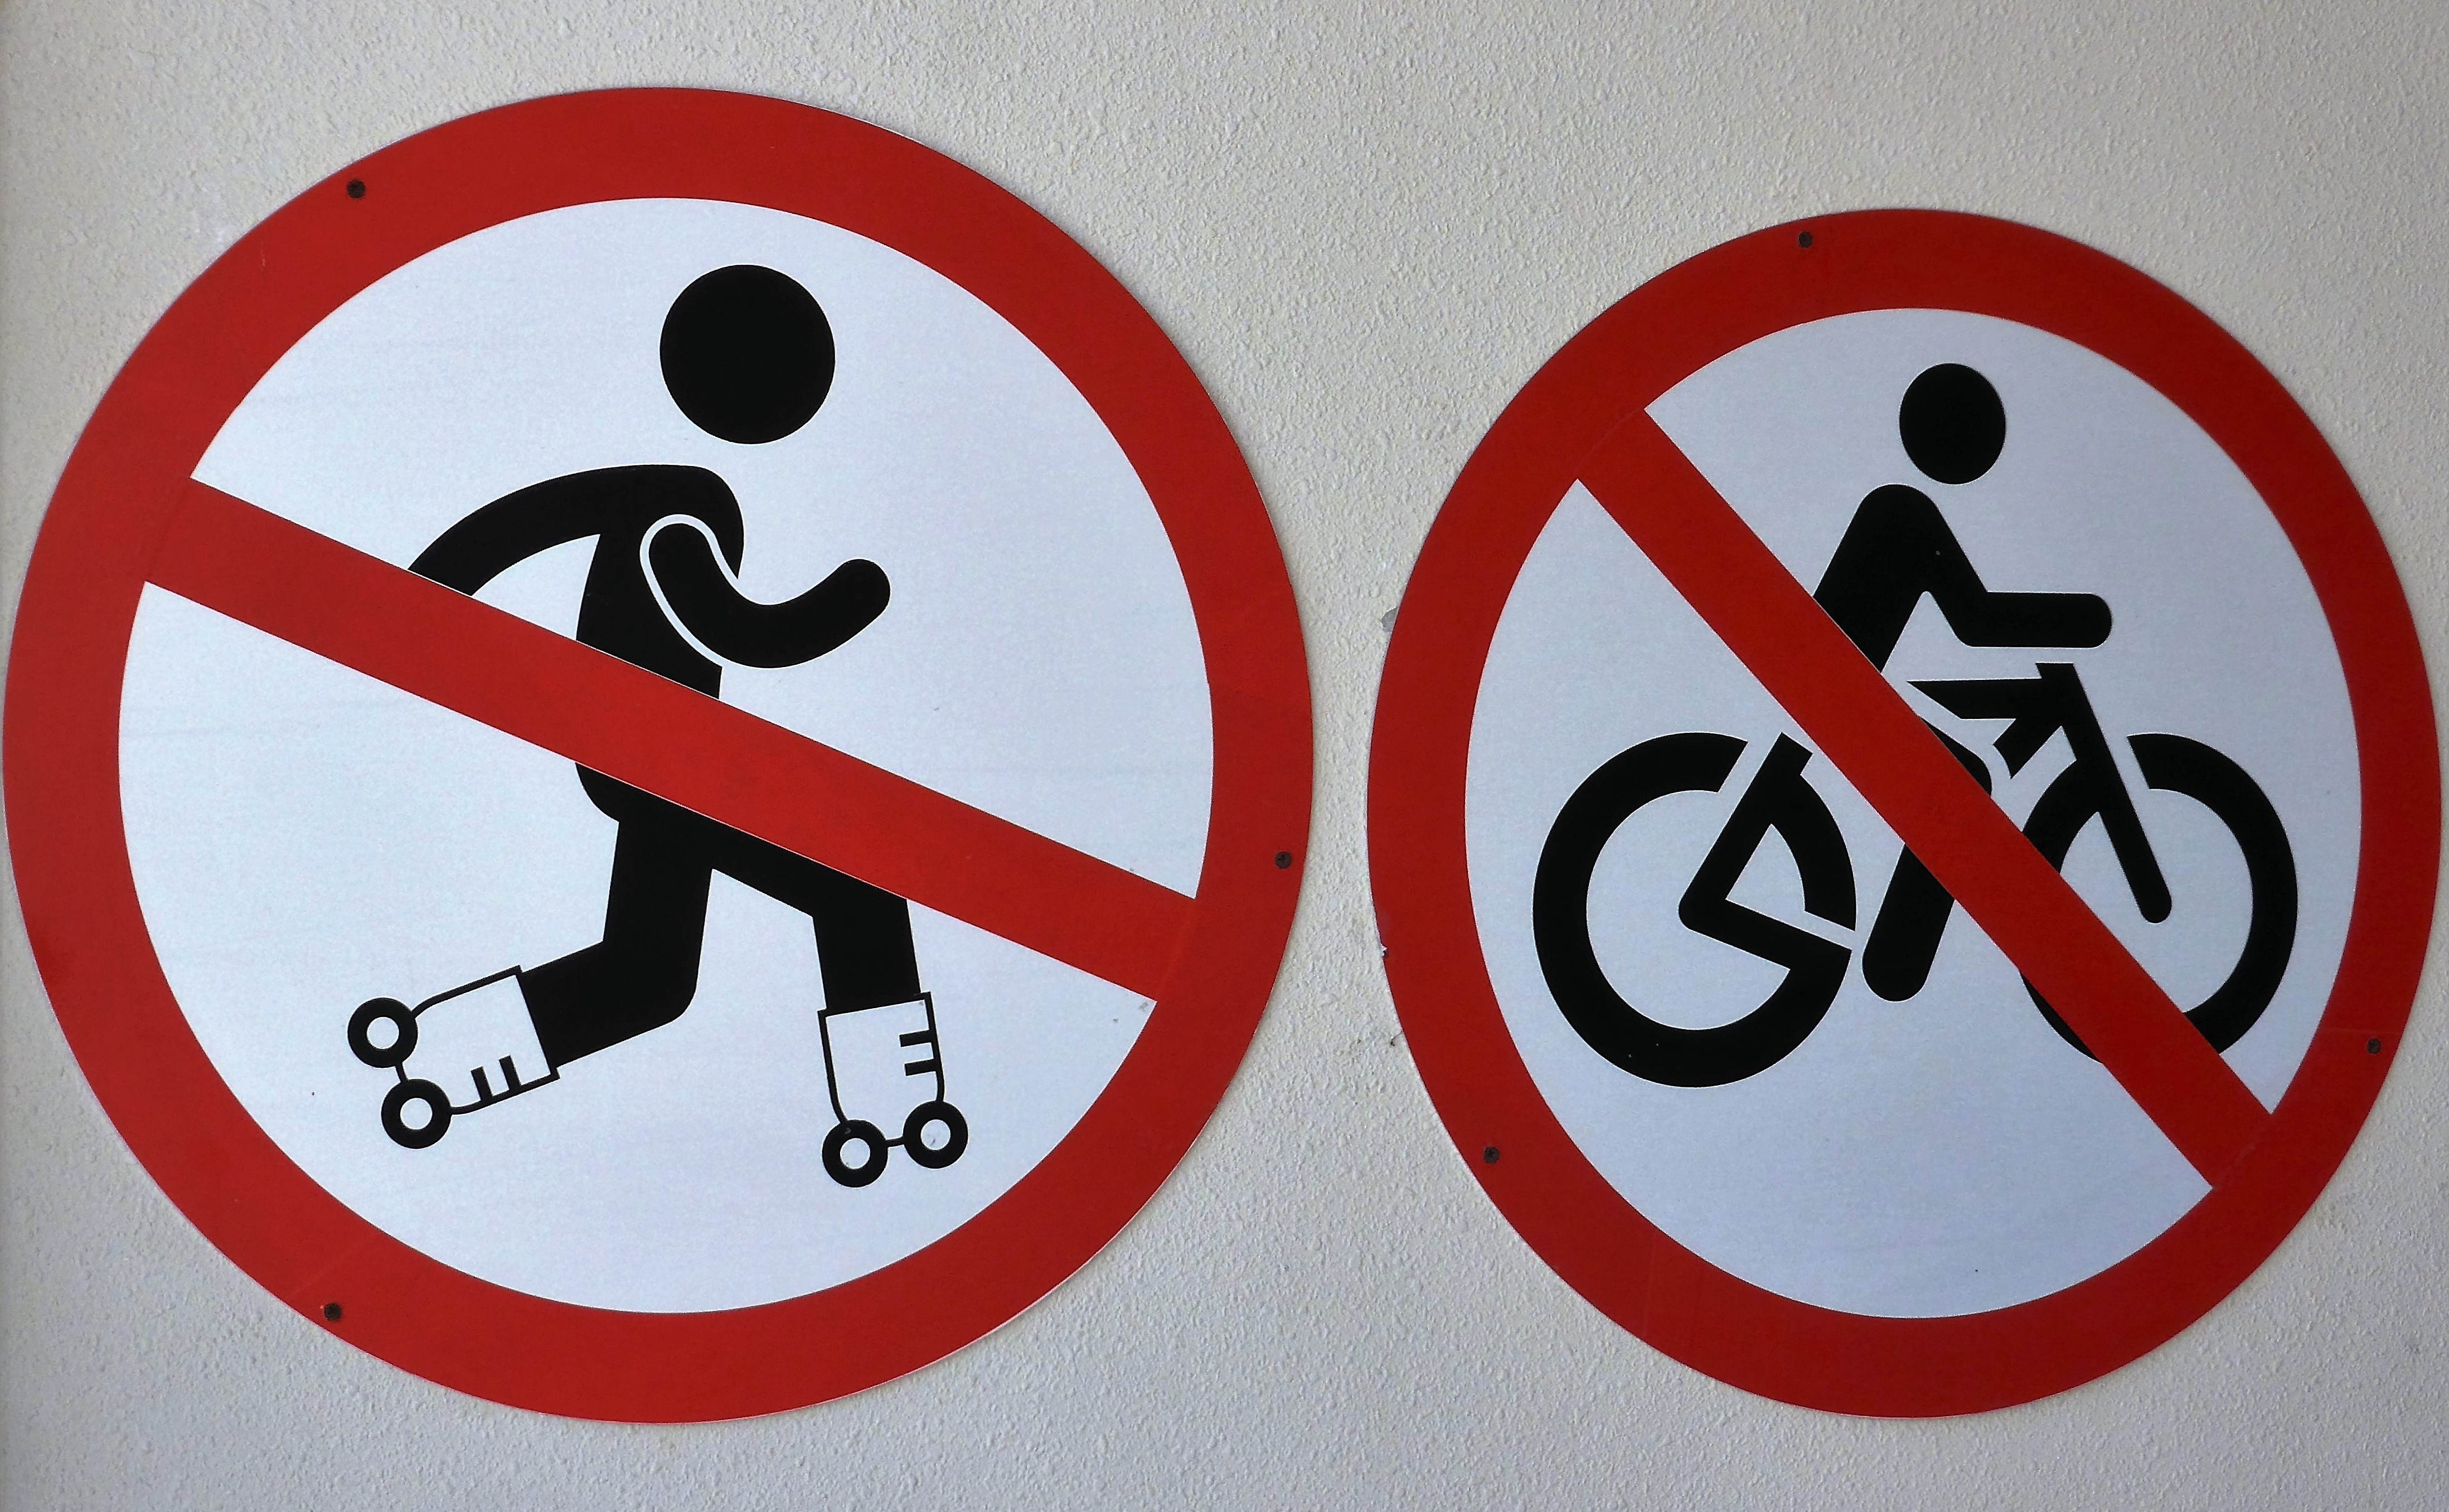
number, bicycle, sign, red, symbol, street sign, signage, circle, sticker, road sign, brand, font, art, illustration, logo, forbidden, trademark, shape, roller skate, traffic sign, vehicle registration plate, house numbering